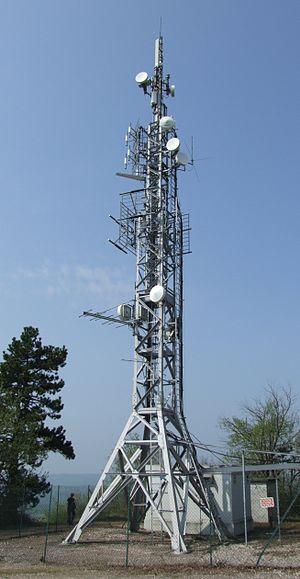
Station relais d'Ancey, Côte-d'Or (21), Bourgogne, FRANCE
Ancey est une commune française située dans le département de la Côte-d'Or en région Bourgogne-Franche-Comté.